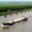
Label: ship